Coronation of the British monarch

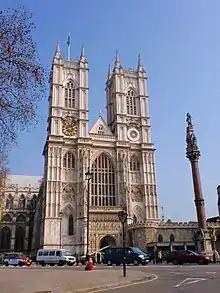
Westminster Abbey has been the traditional location for coronations since 1066.

The timing of the coronation has varied throughout British history. King Edgar's coronation was some 15 years after his accession in 959 and may have been intended to mark the high point of his reign, or that he reached the age of 30, the age at which Jesus Christ was baptised. Harold II was crowned on the day after the death of his predecessor, Edward the Confessor, the rush probably reflecting the contentious nature of Harold's succession; whereas the first Norman monarch, William I, was also crowned on the day he became king, 25 December 1066, but three weeks since the surrender of English nobles and bishops at Berkhampstead, allowing time to prepare a spectacular ceremony. Most of his successors were crowned within weeks, or even days, of their accession. Edward I was fighting in the Ninth Crusade when he acceded to the throne in 1272; he was crowned soon after his return in 1274. Edward II's coronation, similarly, was delayed by a campaign in Scotland in 1307. Henry VI was only a few months old when he acceded in 1422; he was crowned in 1429, but did not officially assume the reins of government until he was deemed of sufficient age, in 1437. Pre-modern coronations were usually either on a Sunday, the Christian Sabbath, or on a Christian holiday. Edgar's coronation was at Pentecost, William I's on Christmas Day, possibly in imitation of the Byzantine emperors, and John's was on Ascension Day. Elizabeth I consulted her astrologer, John Dee, before deciding on an auspicious date. The coronations of Charles II in 1661 and Anne in 1702 were on St George's Day, the feast of the patron saint of England.